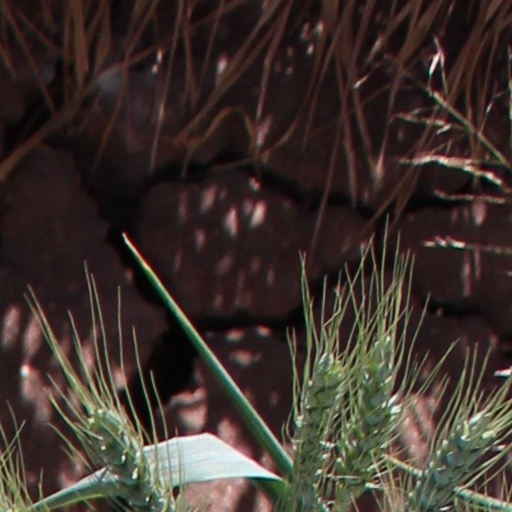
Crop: wheat